Pathé Records

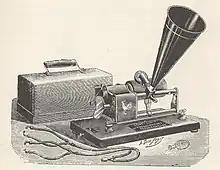
An early Pathé cylinder phonograph from 1898. The design closely mimics that of the Columbia "Eagle".

In 1894, the Pathé brothers started selling their own phonographs. The earliest Pathé offerings were phonograph cylinders. Pathé manufactured cylinder records until approximately 1914. In addition to standard size cylinder records, Pathé produced several larger styles. The "Salon" records measured in diameter and the larger "Stentor" records measured in diameter. The "Le Céleste" records, the largest commercial cylinder records manufactured by any phonograph company, measured in diameter by long.